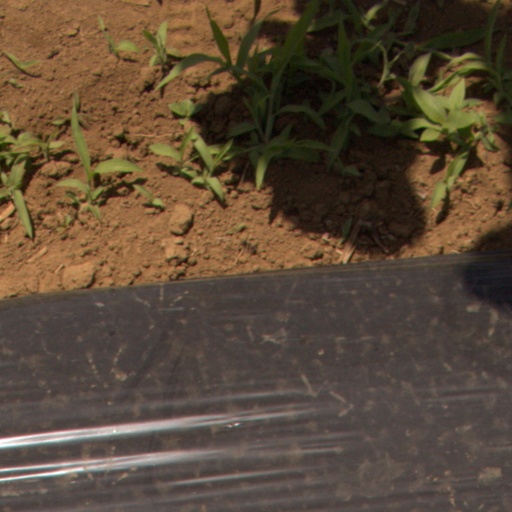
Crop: Jerusalem artichoke